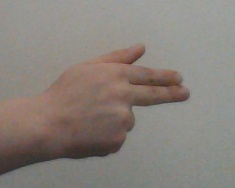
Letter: ghain